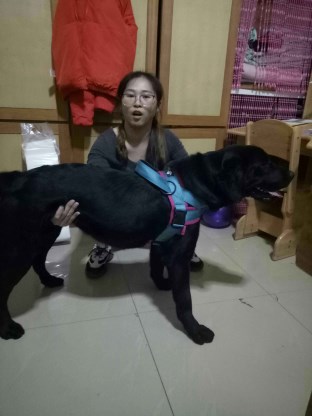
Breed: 3580-n000122-Labrador_retriever